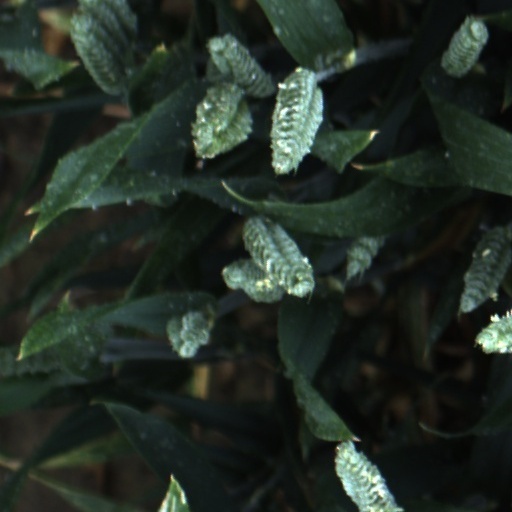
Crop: wheat